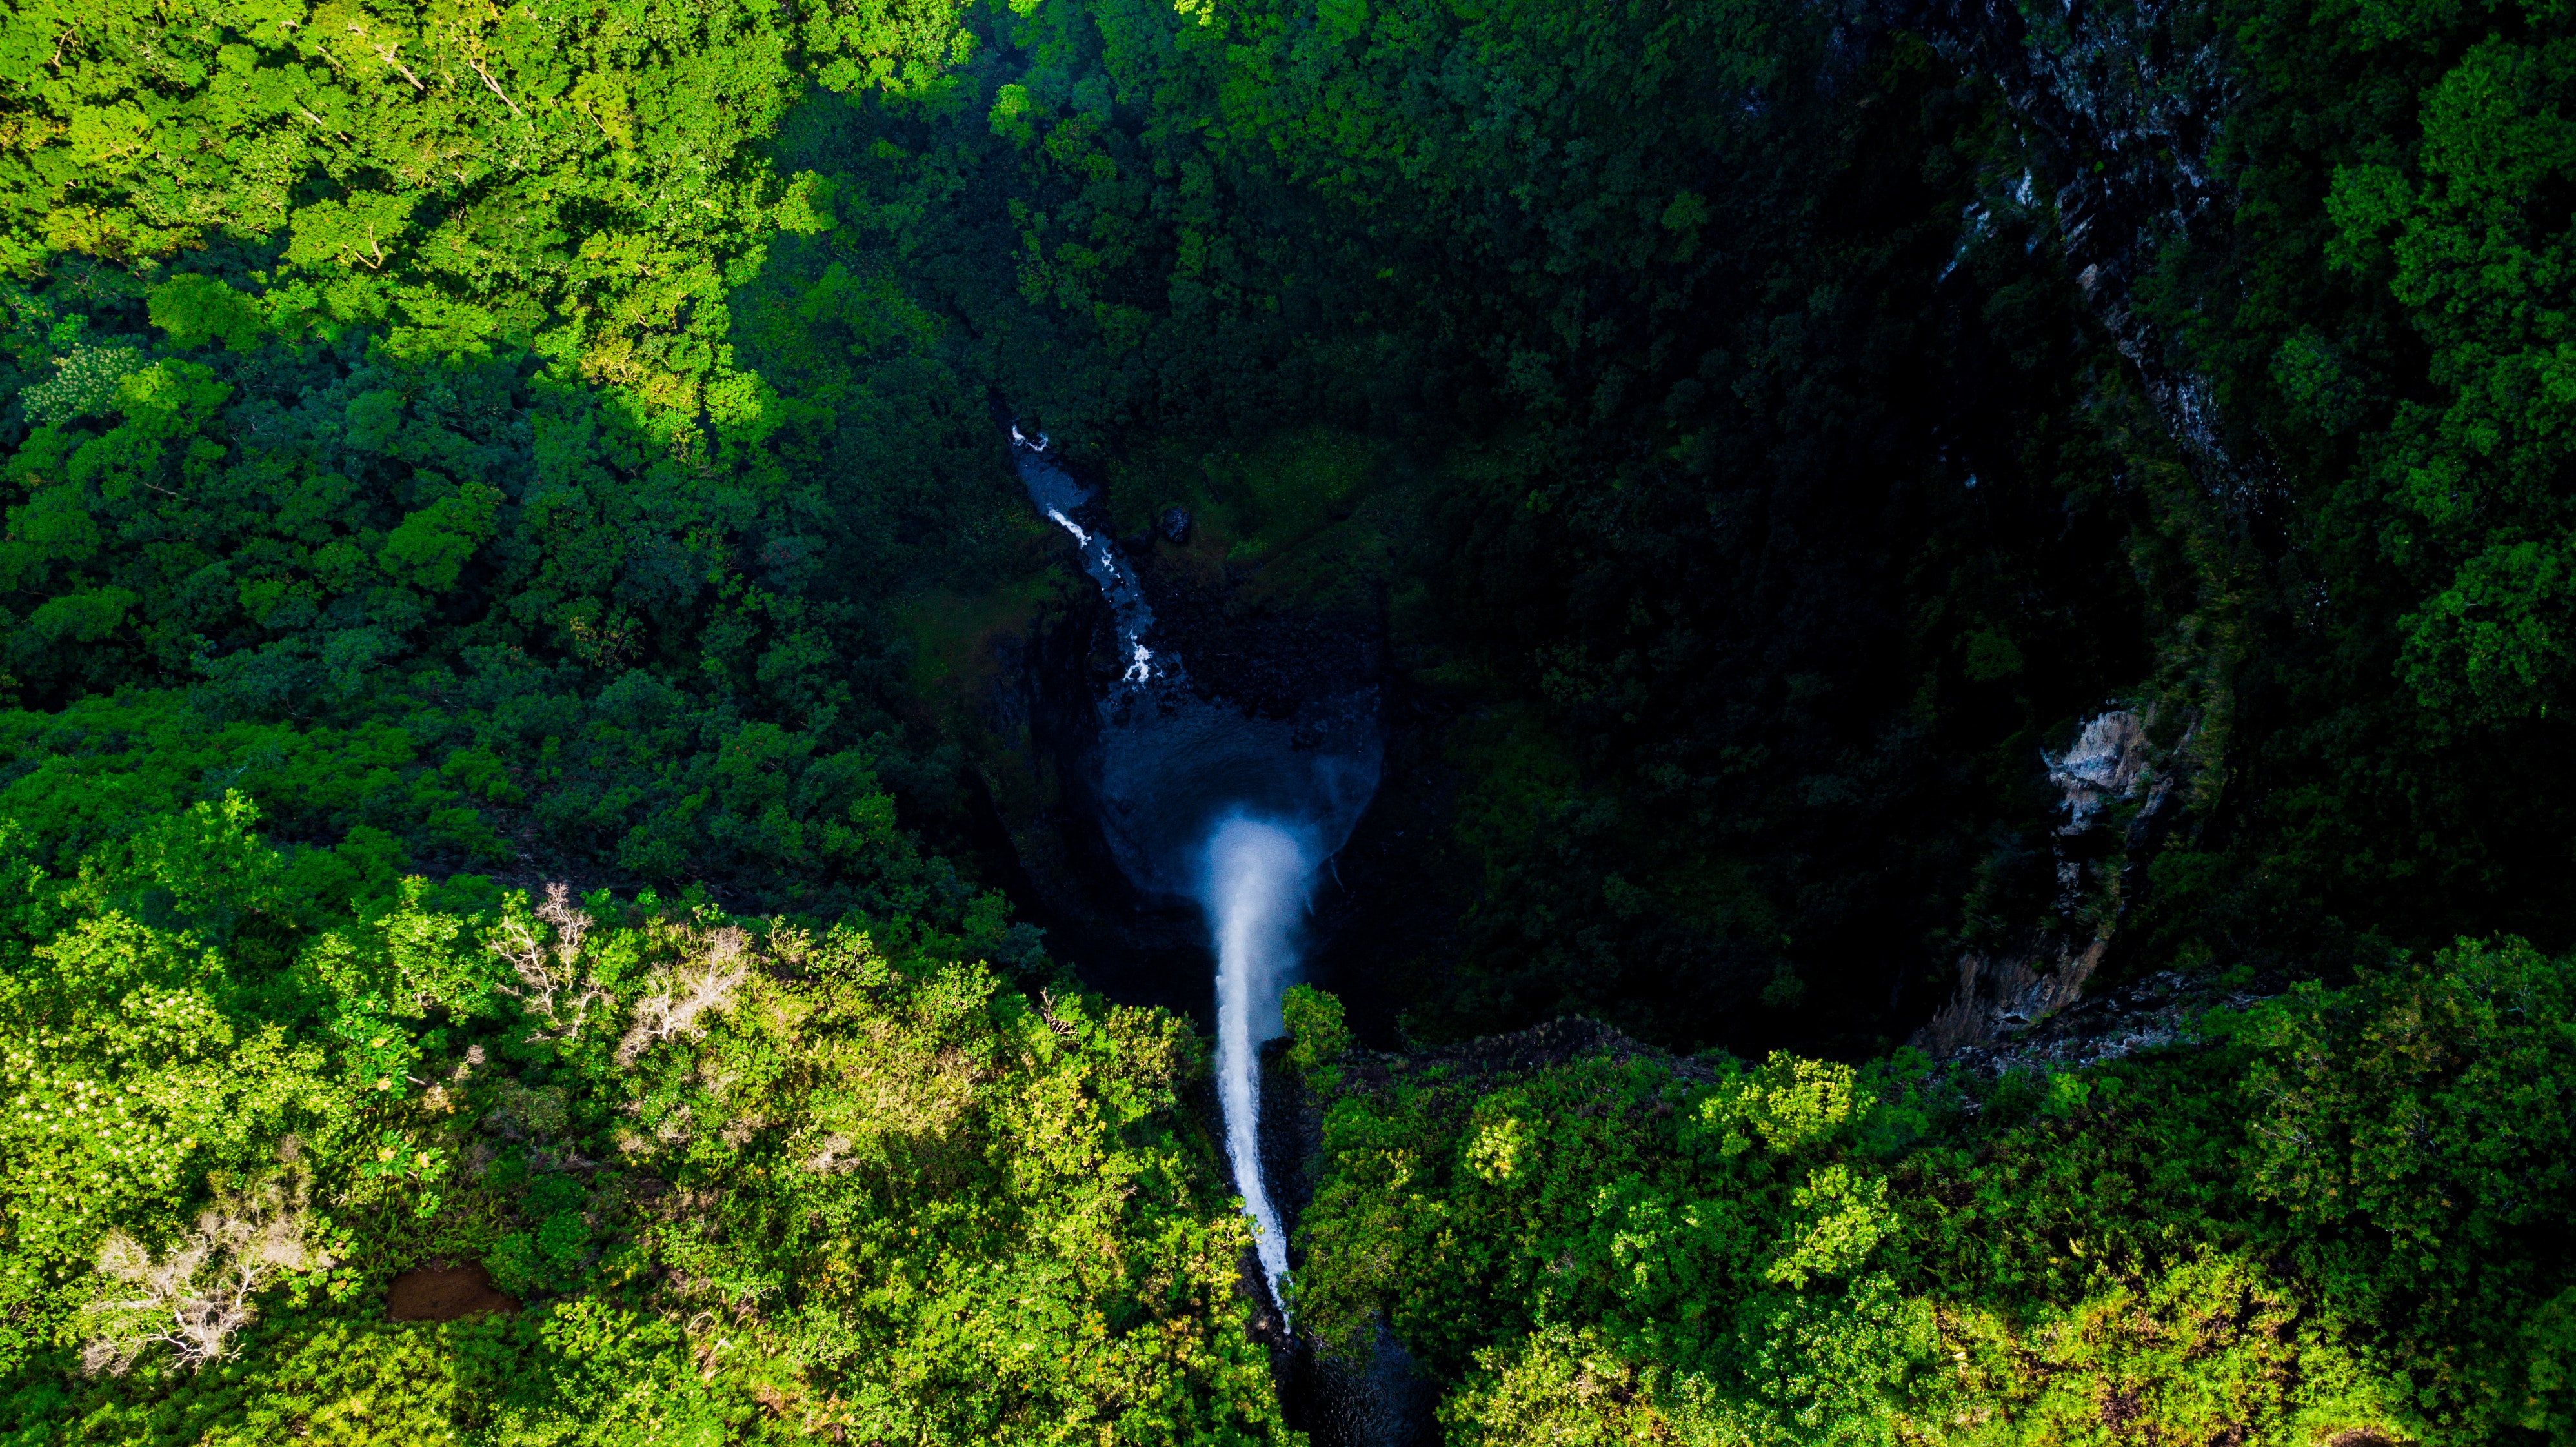
nature, vegetation, green, nature reserve, natural environment, natural landscape, jungle, biome, forest, tree, old growth forest, rainforest, water, grass, leaf, valdivian temperate rain forest, plant, branch, temperate broadleaf and mixed forest, photography, watercourse, adventure, national park